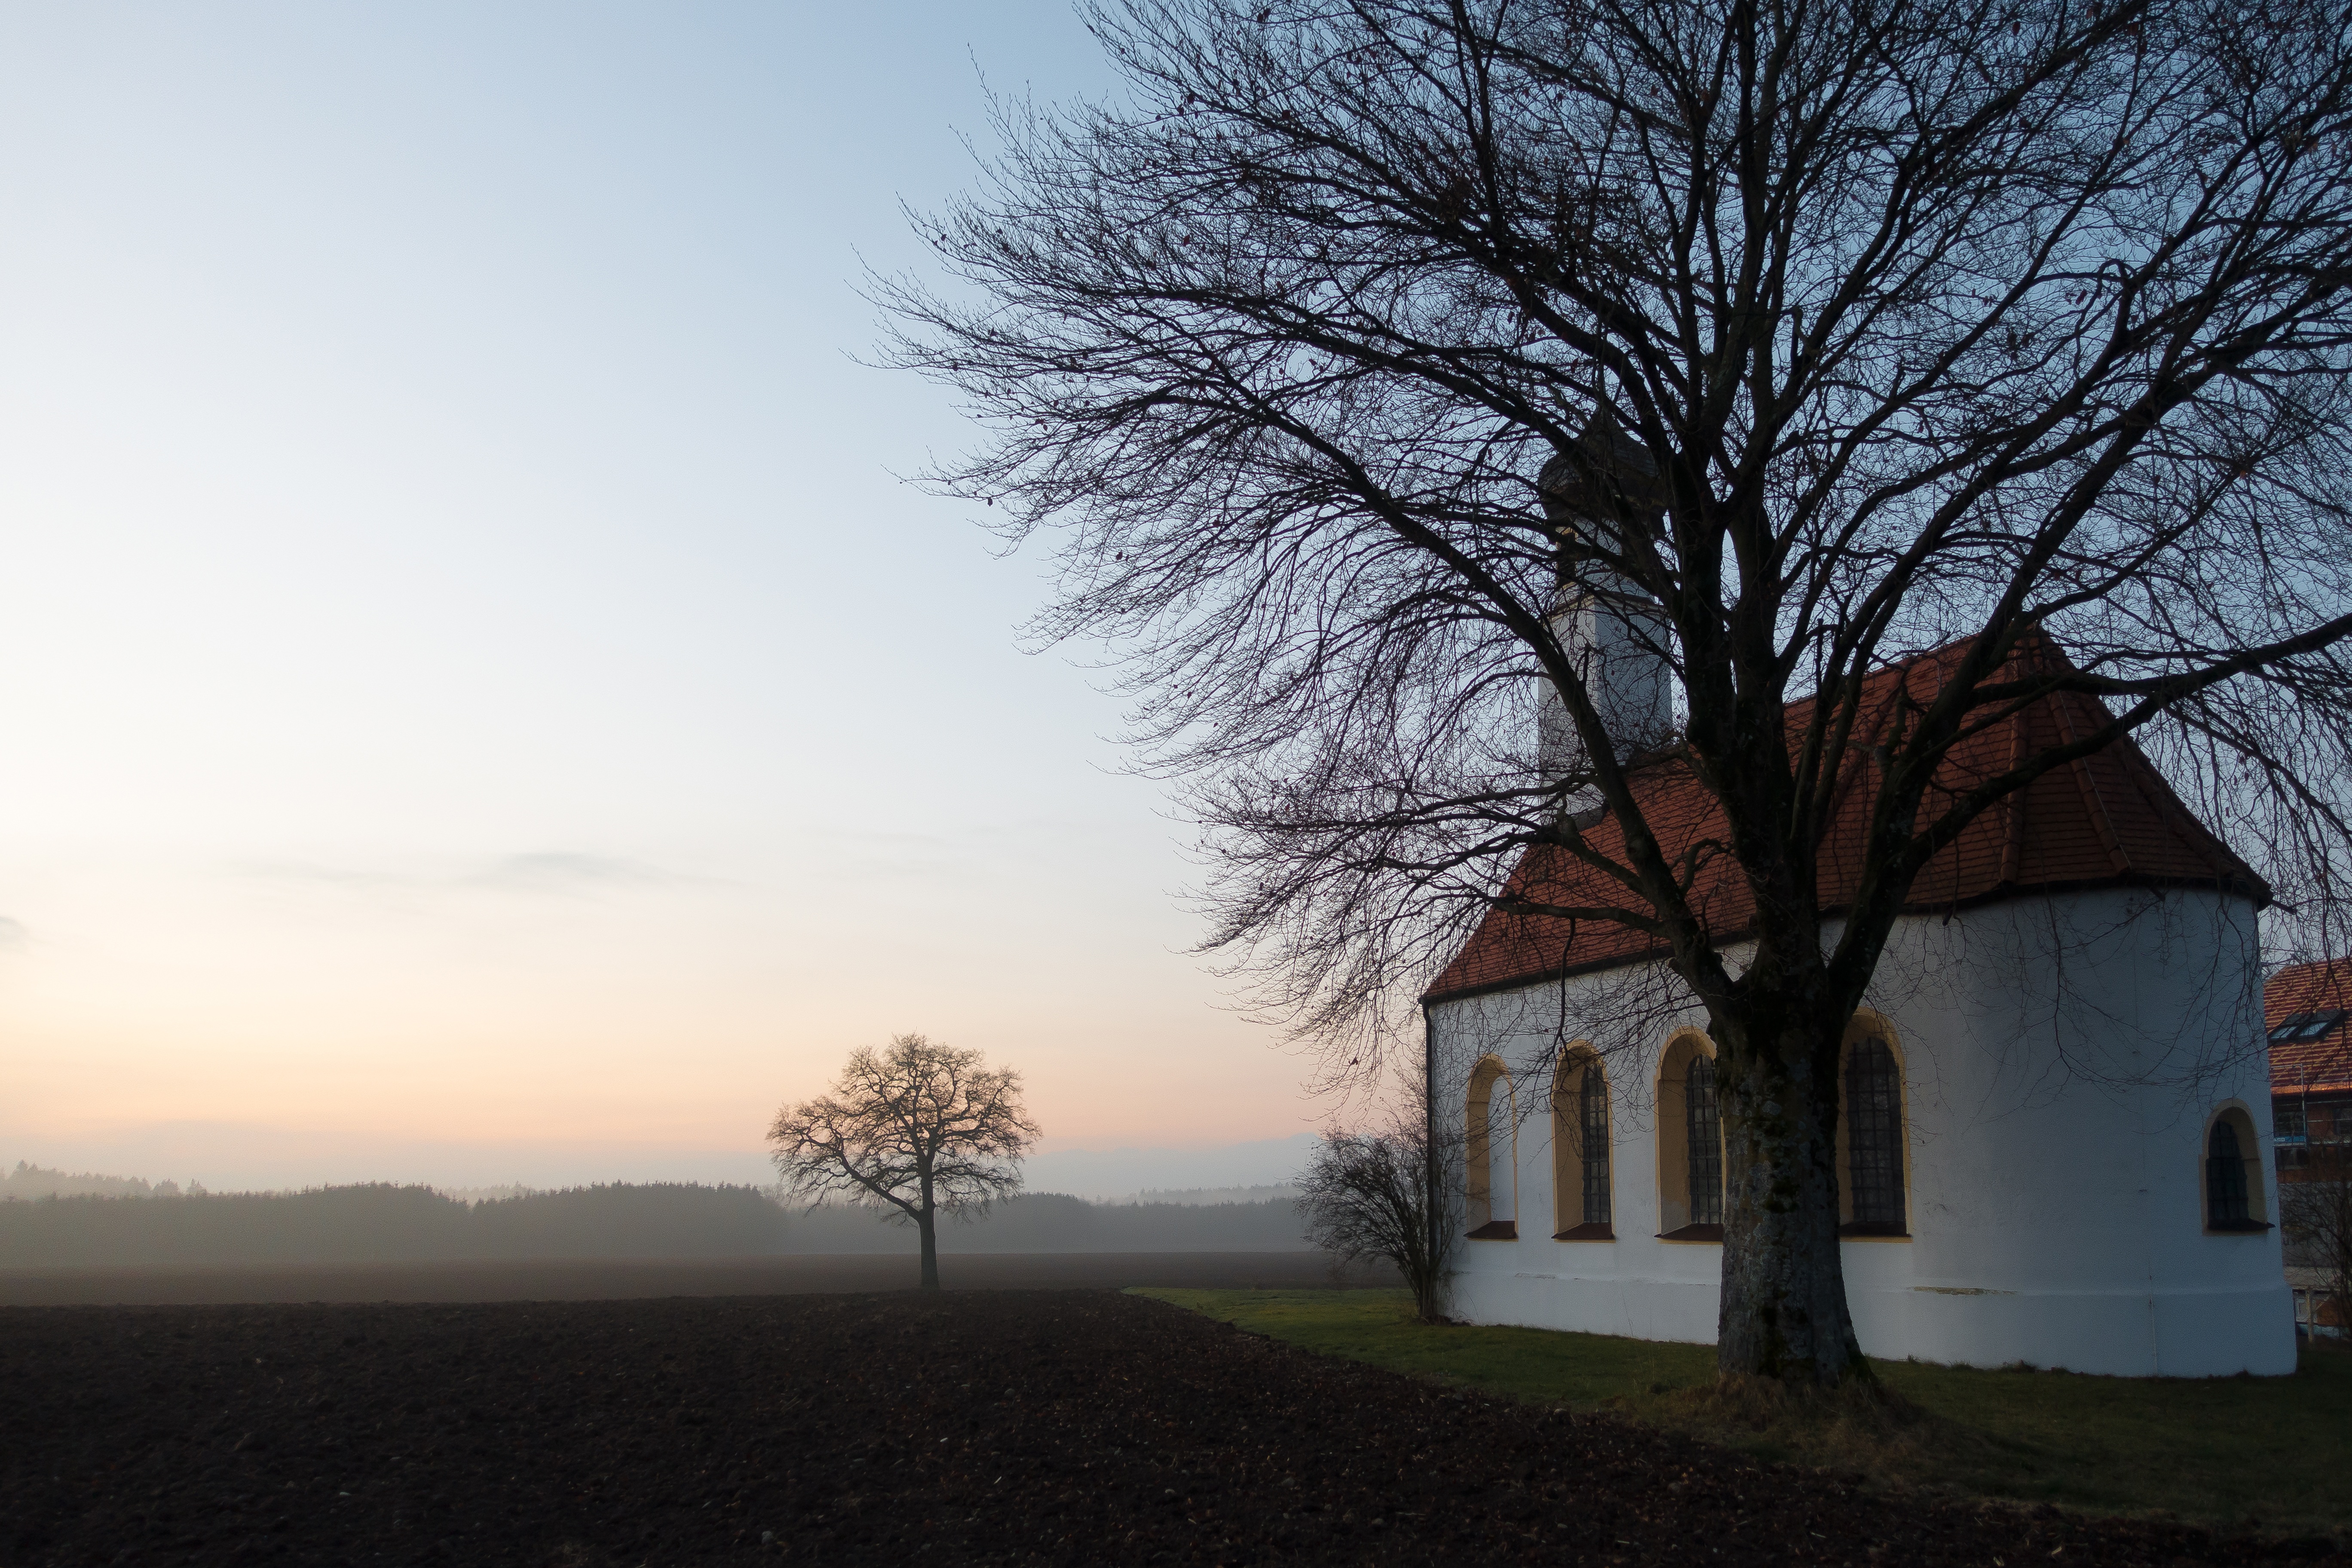
landscape, tree, nature, winter, plant, sky, fog, sunrise, sunset, mist, field, house, sunlight, morning, flower, dawn, dusk, evening, orange, red, autumn, blue, chapel, agriculture, season, coloring, november, mood, abendstimmung, arable, rural area, plowed, atmospheric phenomenon, woody plant